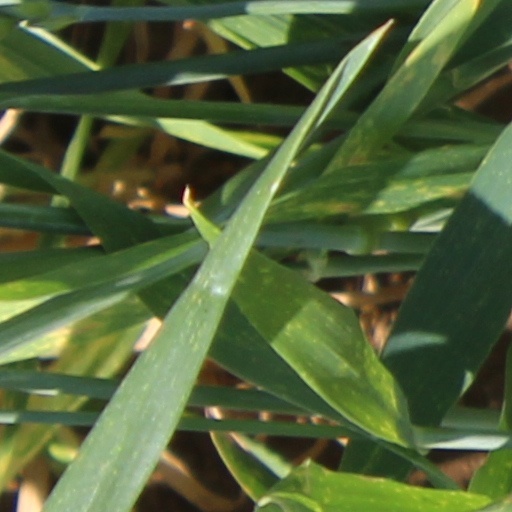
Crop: wheat